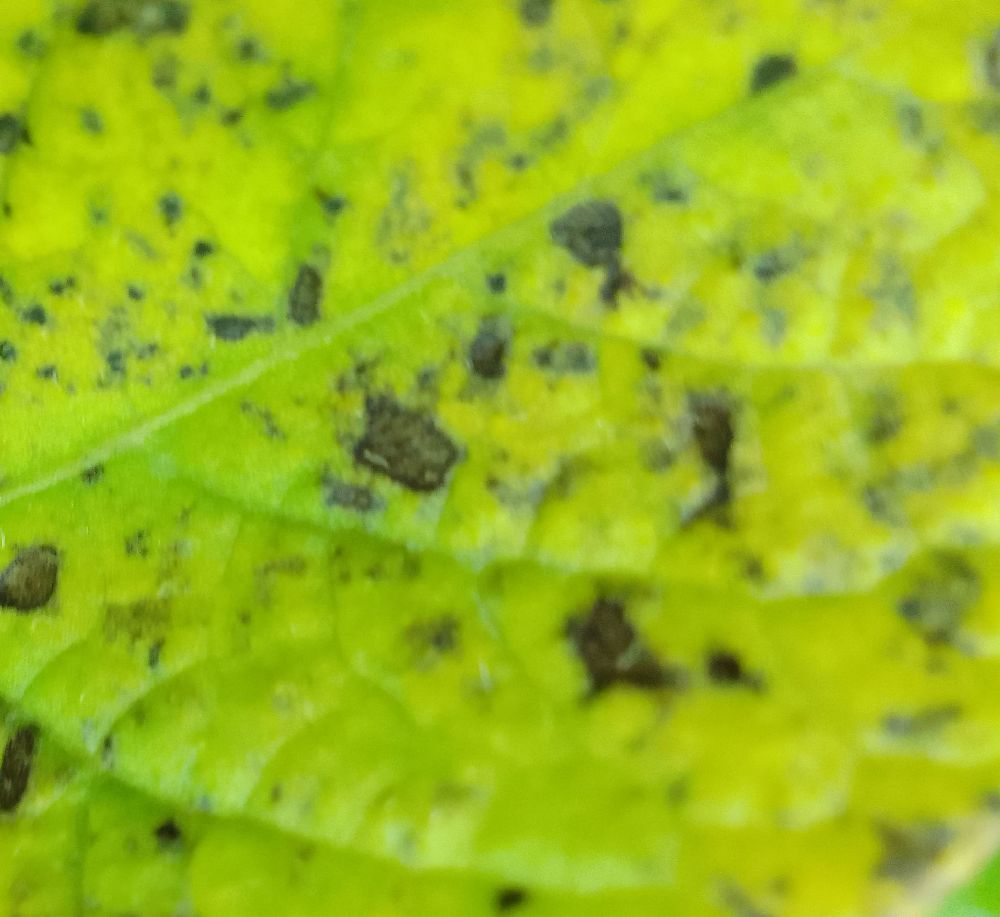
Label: Early blight